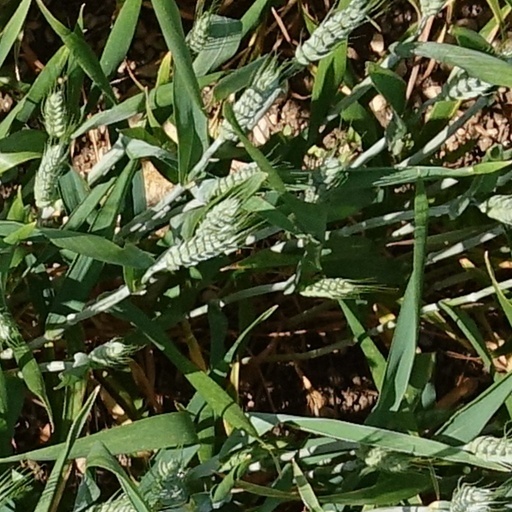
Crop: wheat